Retail marketing

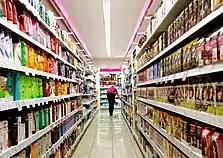
A typical supermarket carries an assortment of between 30,000 and 60,000 different products.

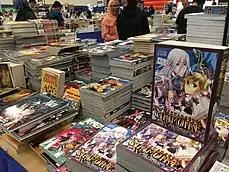
Assorted books

The term product assortment refers to the combination of both product breadth and depth. The main characteristics of a company's product assortment are: